Mikel Nieve

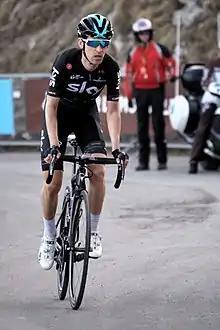
Nieve at the 2017 Paris–Nice

Born in Leitza, Nieve won the sixteenth stage of the 2010 Vuelta a España, shaking off four riders to win solo in the mountain finish at the Alto de Cotobello. He earned another prestigious victory in the fifteenth stage of the 2011 Giro d'Italia, the queen stage of that year's edition, which Alberto Contador later described as the most difficult stage of his life. Nieve had broken away early, and crested the penultimate climb of the day, the Passo Fedaia, with only Stefano Garzelli in front of him. On the lower slope of the final climb to Gardeccia-Val di Fassa, Nieve passed Garzelli, and held on to win the stage after having spent a little less than 7 hours and a half in the saddle.